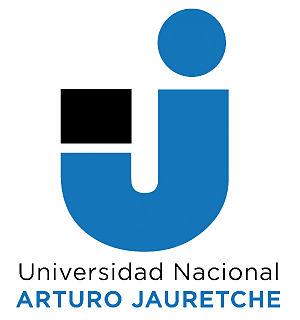
Arturo Martín Jauretche était un avocat, penseur, journaliste, écrivain et homme politique argentin.